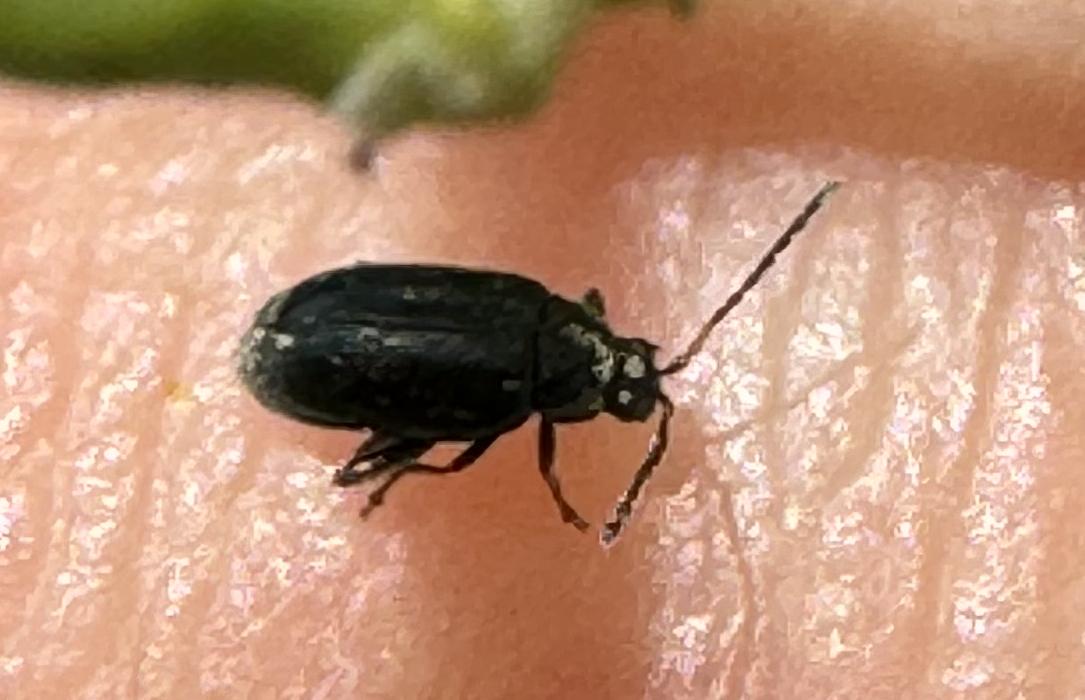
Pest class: crucifer_flea_beetle